Massachusetts House of Representatives' 6th Worcester district

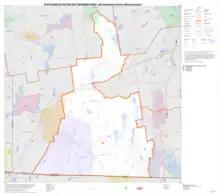
Map of Massachusetts House of Representatives' 6th Worcester district, based on the 2010 United States census.

Massachusetts House of Representatives' 6th Worcester district in the United States is one of 160 legislative districts included in the lower house of the Massachusetts General Court. It covers part of Worcester County. Republican State Representative John Marsi has represented the district since March 2024.